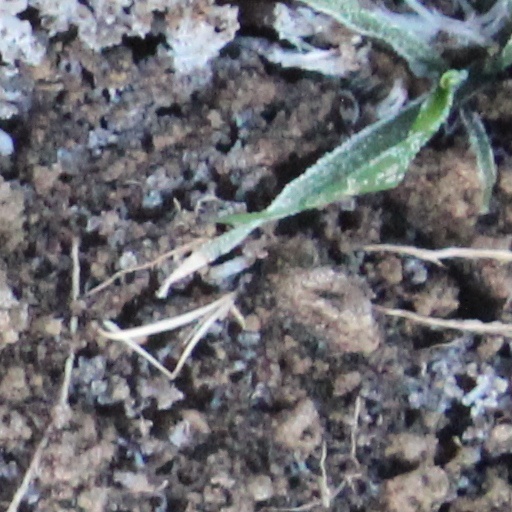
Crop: wheat